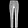
Label: Trouser